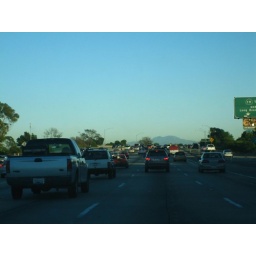
The mountains I always see from my parents' house in Orange County are within view from Long Beach.